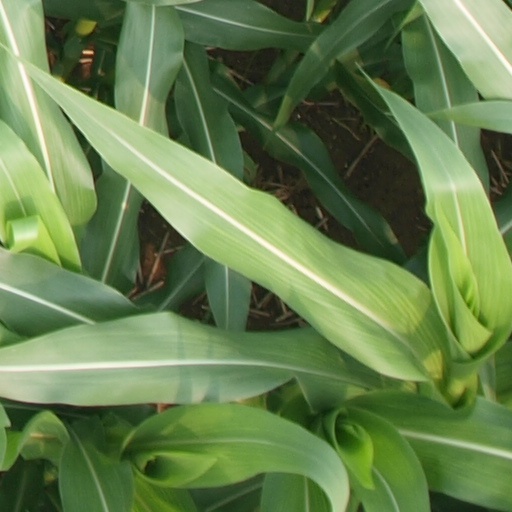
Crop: maize; corn